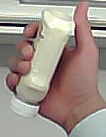
Product: heinz_mayo